Ein Samiya

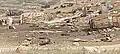
Ein Samiya after forced evacuation

Ein Samiya, also known as Ain Samia (meaning "the lofty spring"), was a Palestinian village in Area C of the Ramallah and al-Bireh Governorate, on the eastern plains of the village of Kafr Malik.